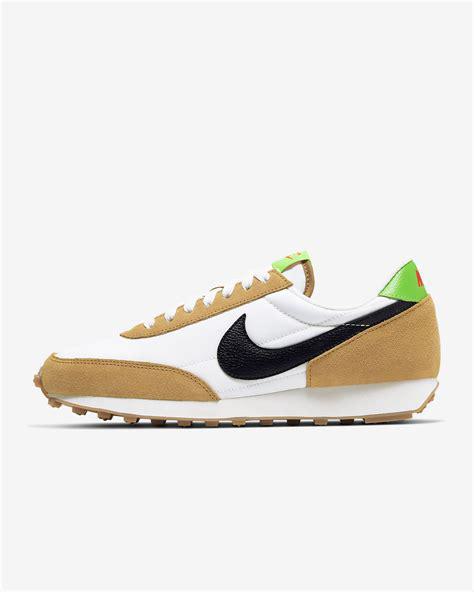
Brand: Nike
Model: Daybreak